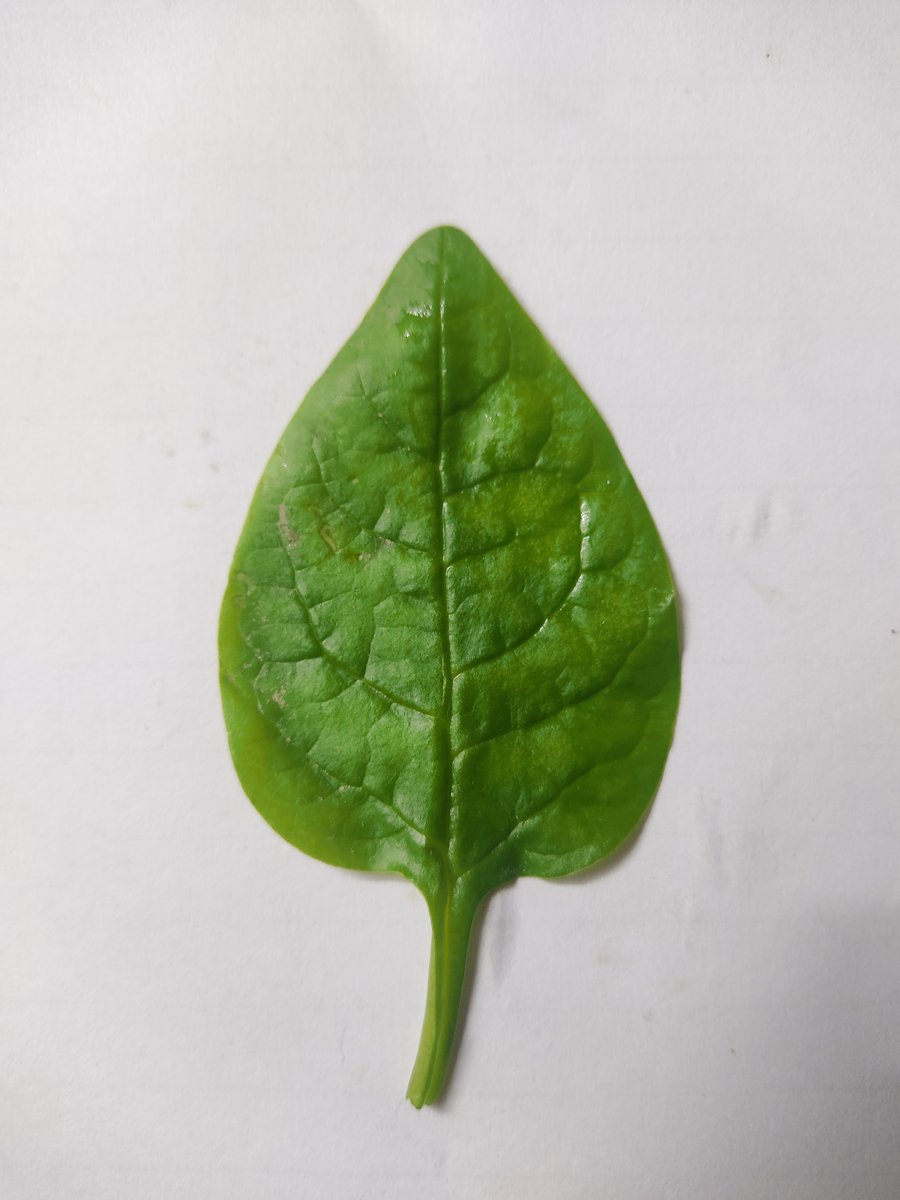
Label: Healthy-Leaf